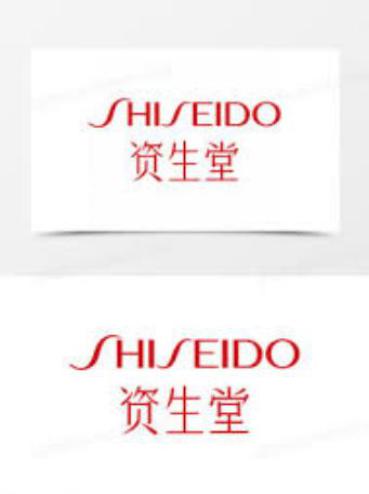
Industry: Necessities